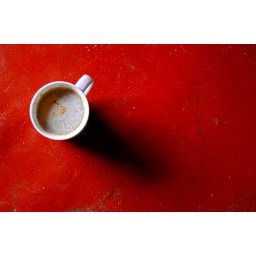
This picture was taken in front of the door when the evening light entering into the house